Ian Gleed

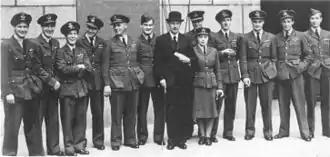
Reunion of Battle of Britain pilots with Air Chief Marshal Hugh Dowding in September 1942. Gleed is third from left.

A year later (November 1941, at the age of 25) Gleed was promoted to wing commander and was appointed wing leader at RAF Middle Wallop and later RAF Ibsley. (A wing leader is responsible for flying operations of three to five squadrons, but has no authority over administrative matters.) At Ibsley, he directed the operations of 118, 234 and 501 Squadrons, which made fighter sweeps across the English Channel and conducted bomber escorts.